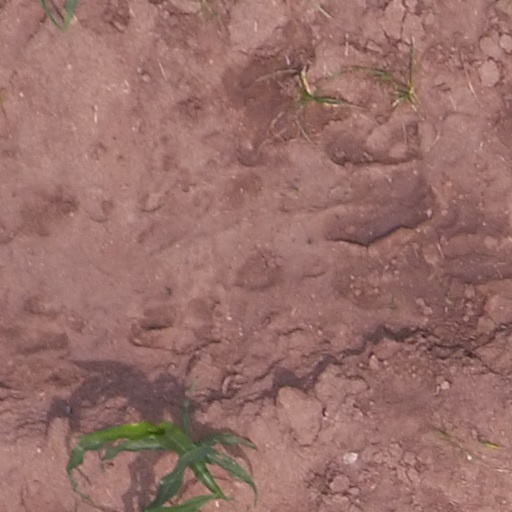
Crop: maize; corn